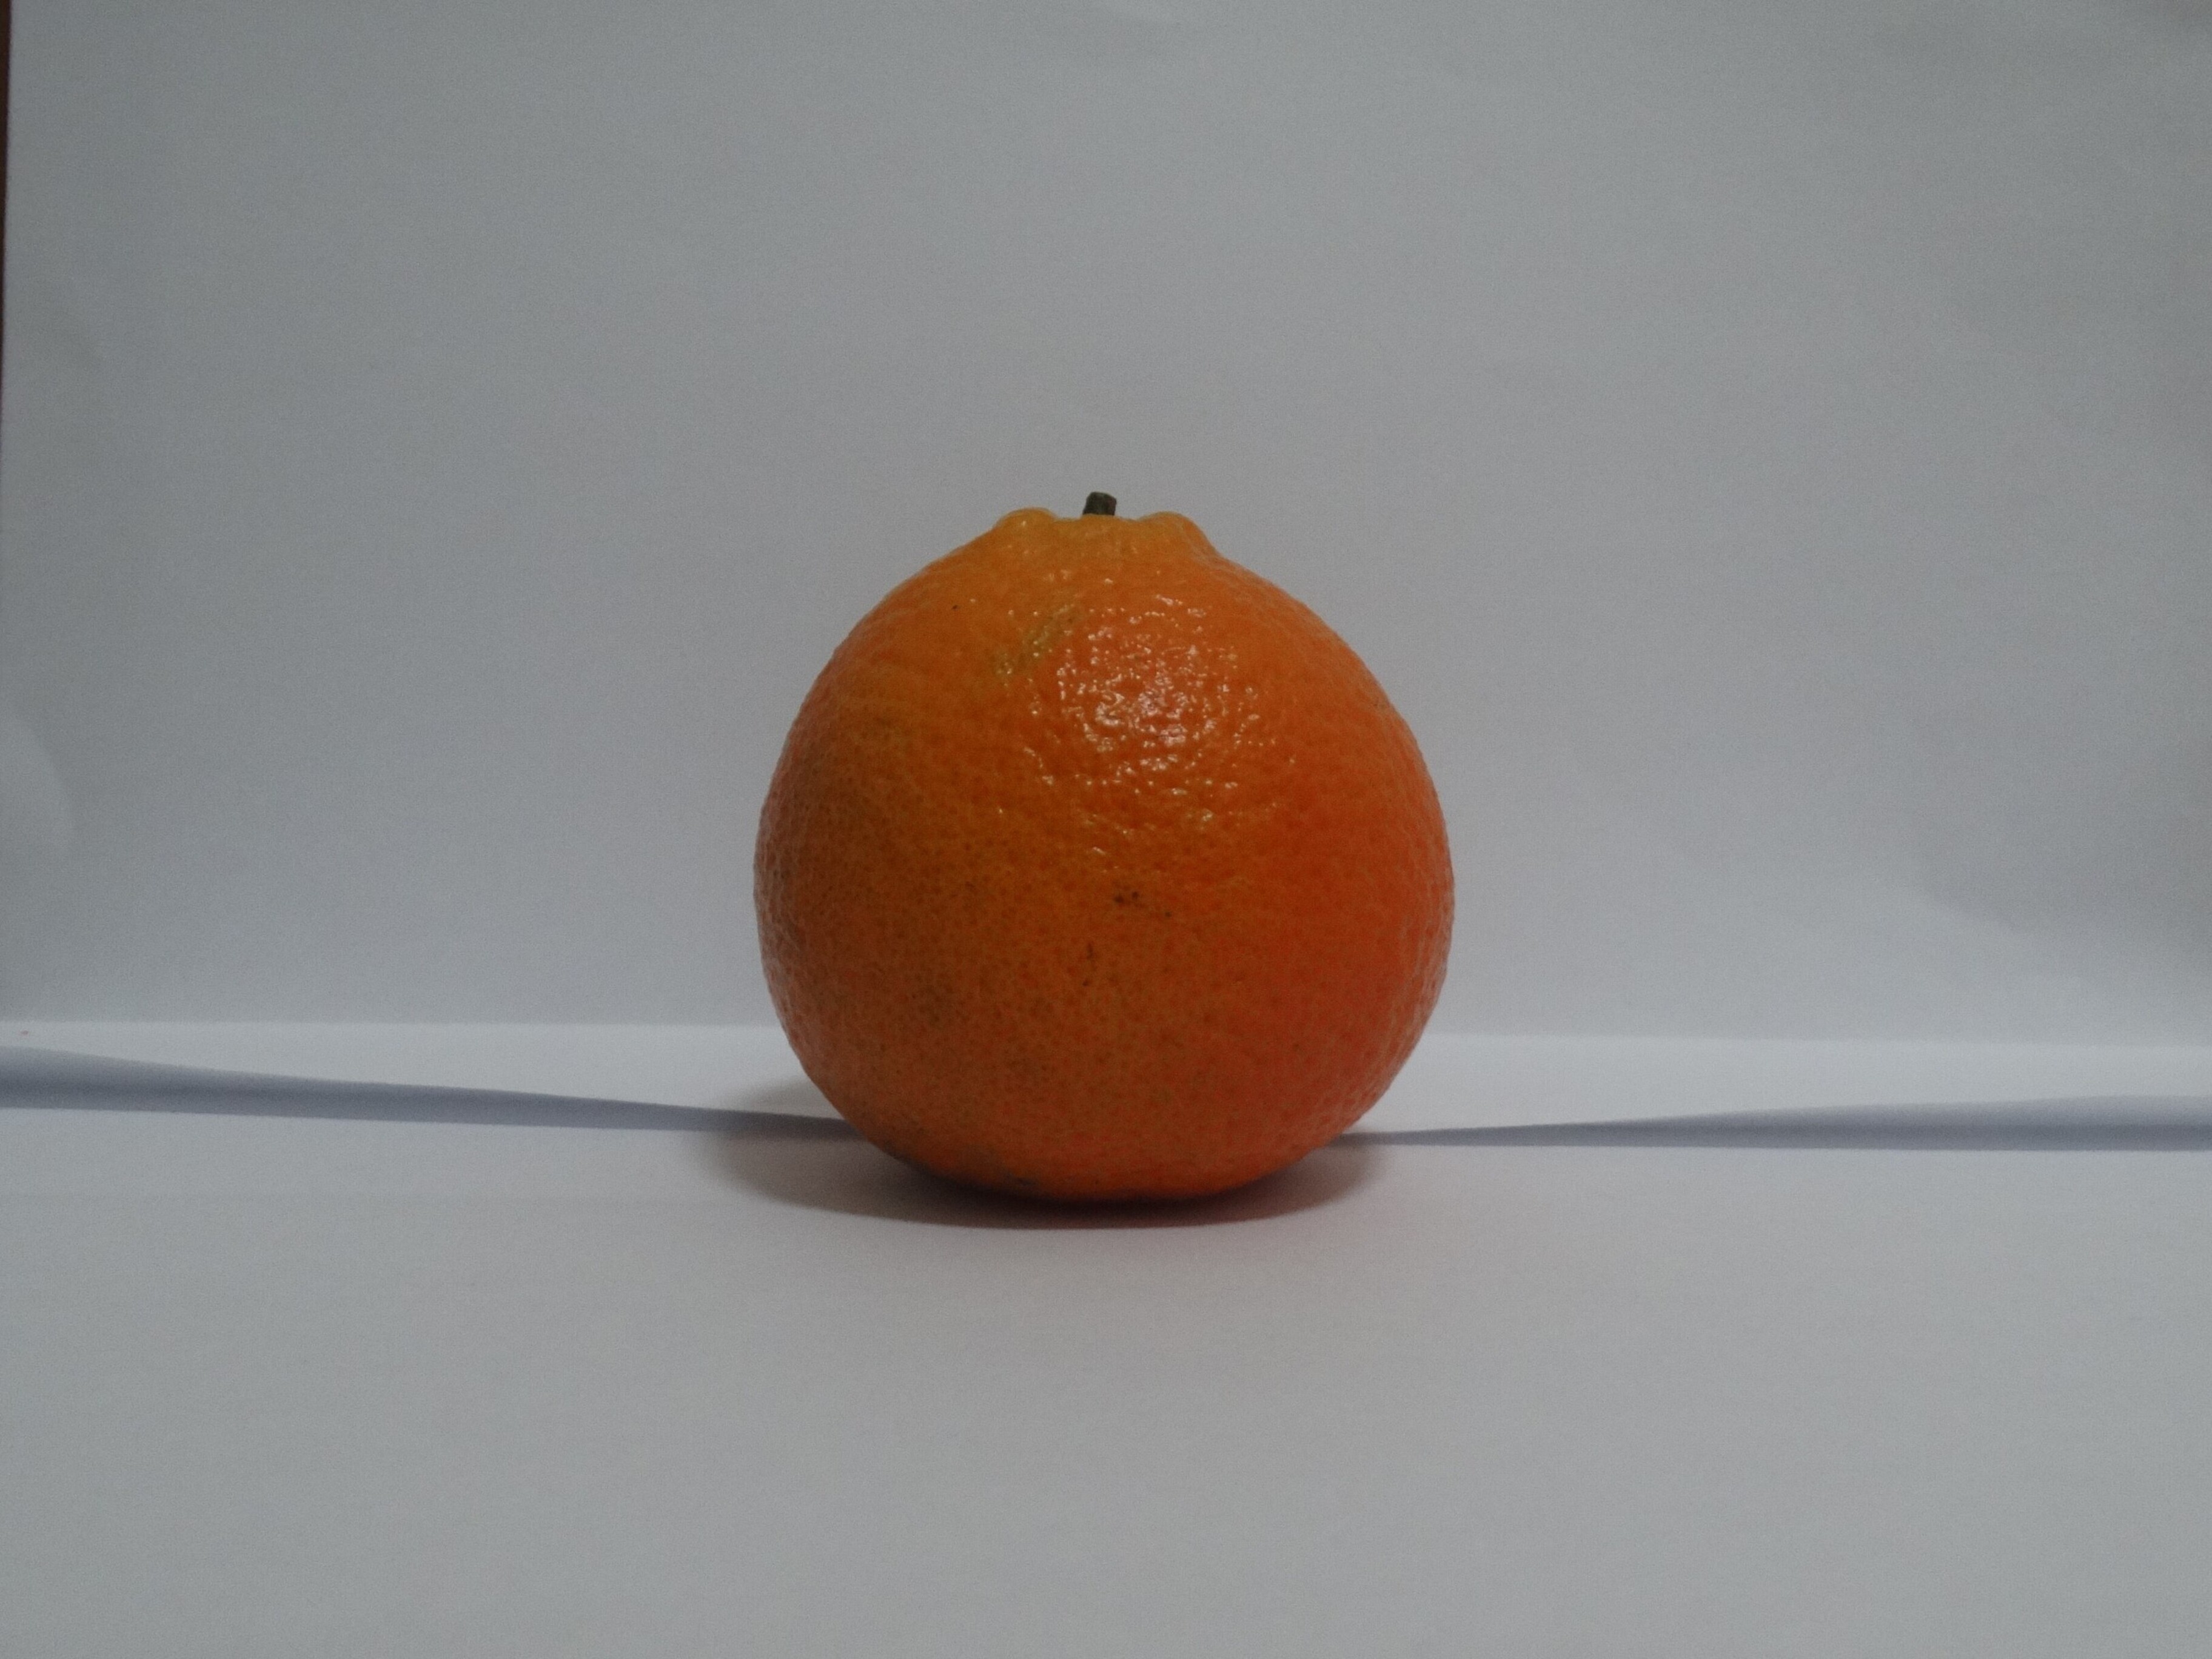
Citrus fruit variety: tankan